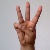
The image shows a hand gesture representing the letter 'W' in Indian Sign Language.